Edna Solodar

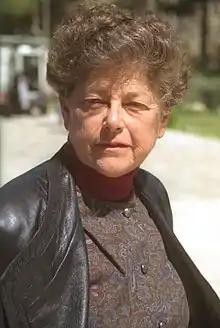
Solodar in 1990

Edna Solodar (15 March 1930 – 9 April 2024) was an Israeli politician who served as a member of the Knesset for the Alignment and Labor Party between 1982 and 1992. She was the recipient of the 2024 Israel Prize for Lifetime Achievement.